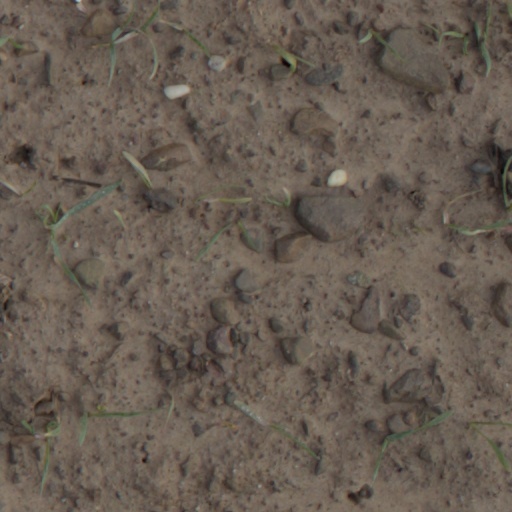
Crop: wheat